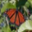
Label: butterfly